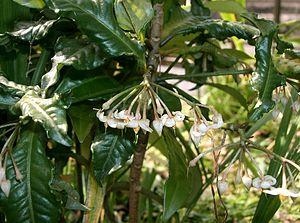
Ardisia est un genre de plantes de la famille des Primulaceae en classification phylogénétique APG III.
Le Rhinocéros de Sumatra est une espèce de périssodactyles de la famille des Rhinocerotidae. Parmi les cinq espèces actuelles de rhinocéros, c'est la dernière non éteinte du genre Dicerorhinus. Il est le plus petit des rhinocéros, même s'il demeure un mammifère de grande taille. Ce rhinocéros mesure en effet 120 à 145 cm de hauteur au garrot, avec un corps d'une longueur d'environ 2,50 m qui se termine par une queue de 35 à 70 cm. Son poids varie entre 500 et 1 000 kg, et est en moyenne de 700 à 800 kg, le record étant détenu par un spécimen de 2 tonnes. Comme les espèces africaines, il a deux cornes, la plus grande étant la corne nasale, qui mesure généralement 15 à 25 centimètres, tandis que l'autre corne n'est qu'une courte ébauche. Une couche de poils brun rougeâtre couvre la majeure partie du corps du Rhinocéros de Sumatra.